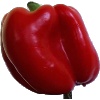
Label: Pepper Red 1